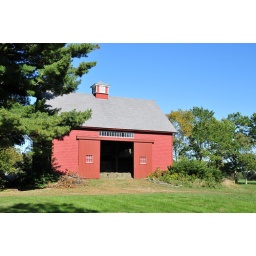
Big red barn in a field in New England on a summer day